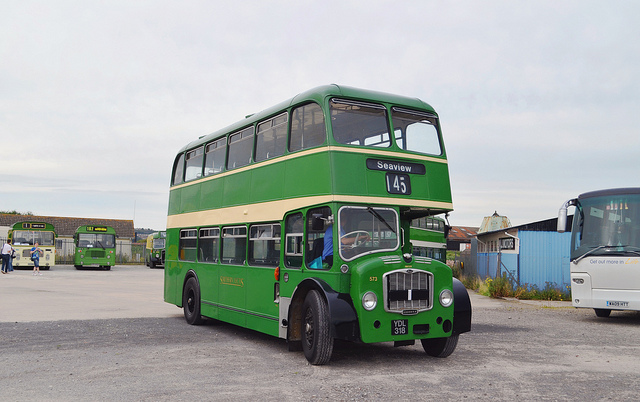
A green double decker bus sitting on top of a parking lot.

A green double high bus that is sitting in the street.

a big green bus with two levels is driving

Double decker green bus with other buses in background.

The large green double decker bus is driving near other parked cars.